Justin Knoedler

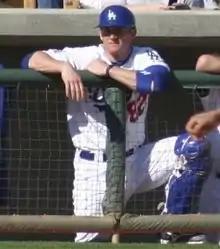
Knoedler with the Los Angeles Dodgers in 2010

Justin Joseph Knoedler (born July 17, 1980 in Springfield, Illinois) is a former Major League Baseball catcher.